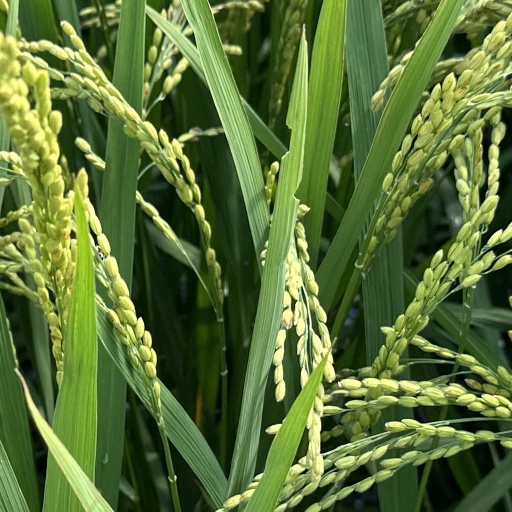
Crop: rice